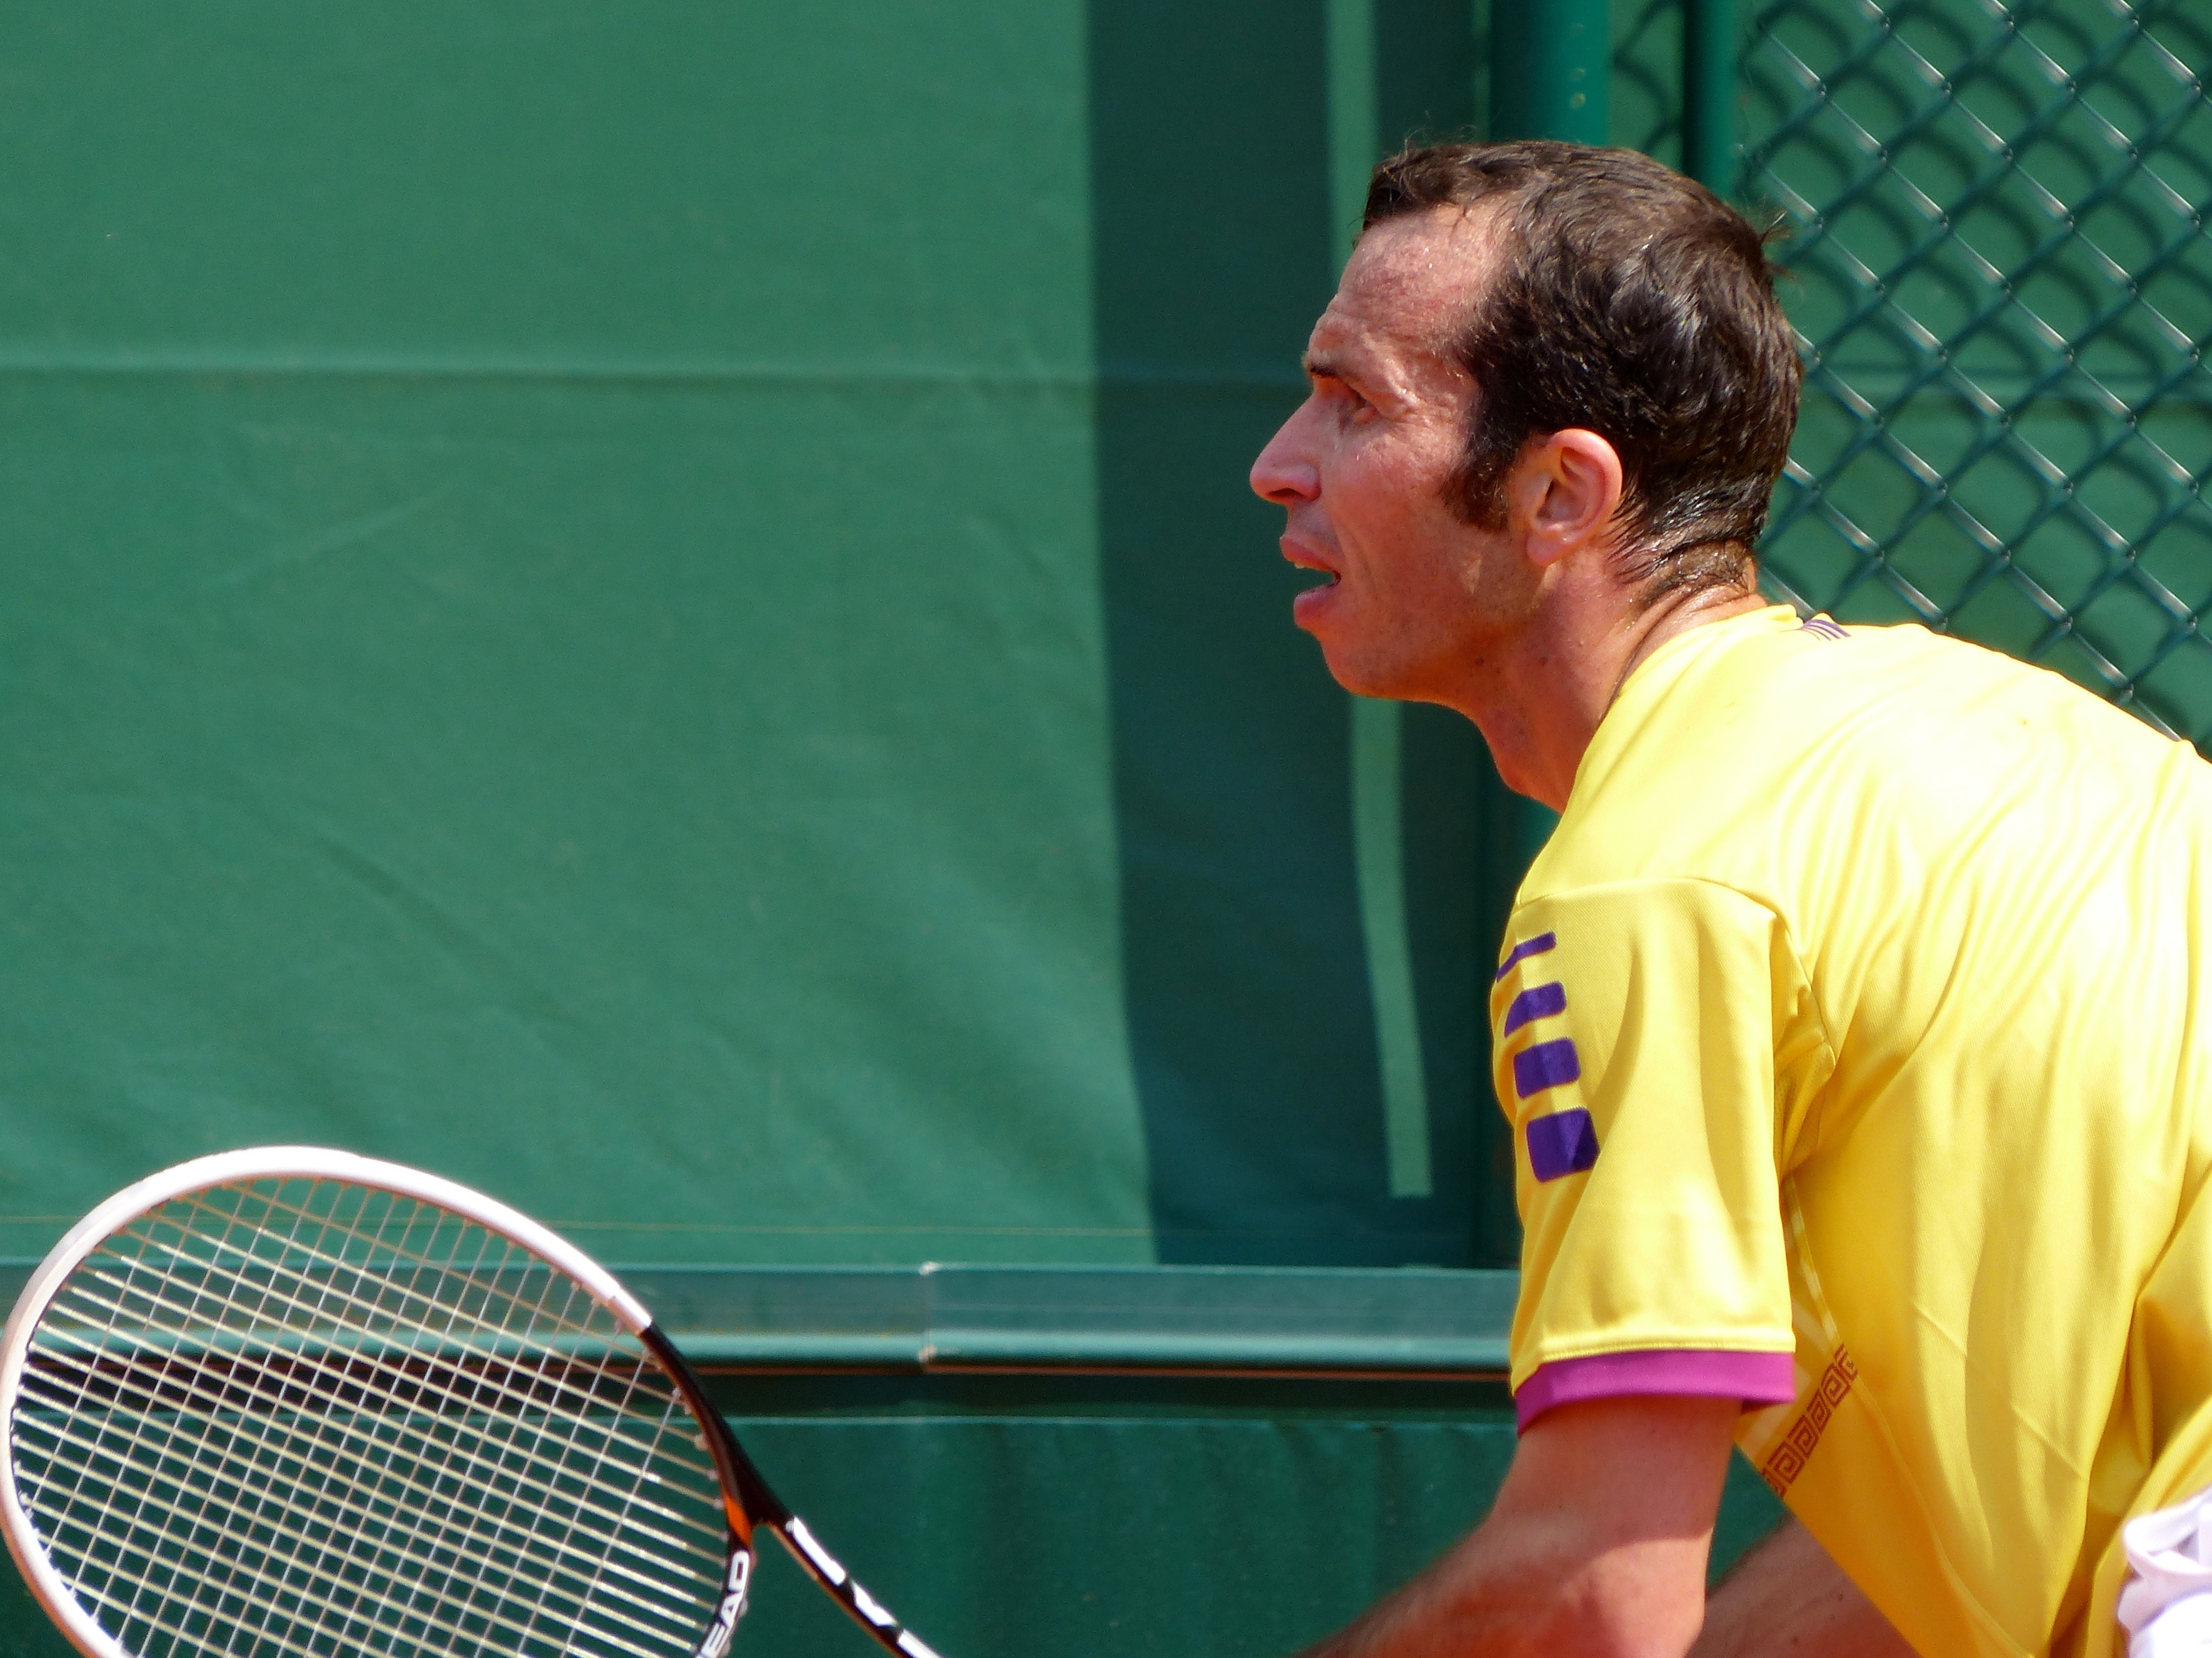
france, player, 2013, tennis, rolandgarros, sports, tournament, frenchopen, stepanek, ball game, tennis player, individual sports, competition event, racquet sport